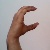
The image shows a hand gesture representing the letter 'C' in Indian Sign Language.